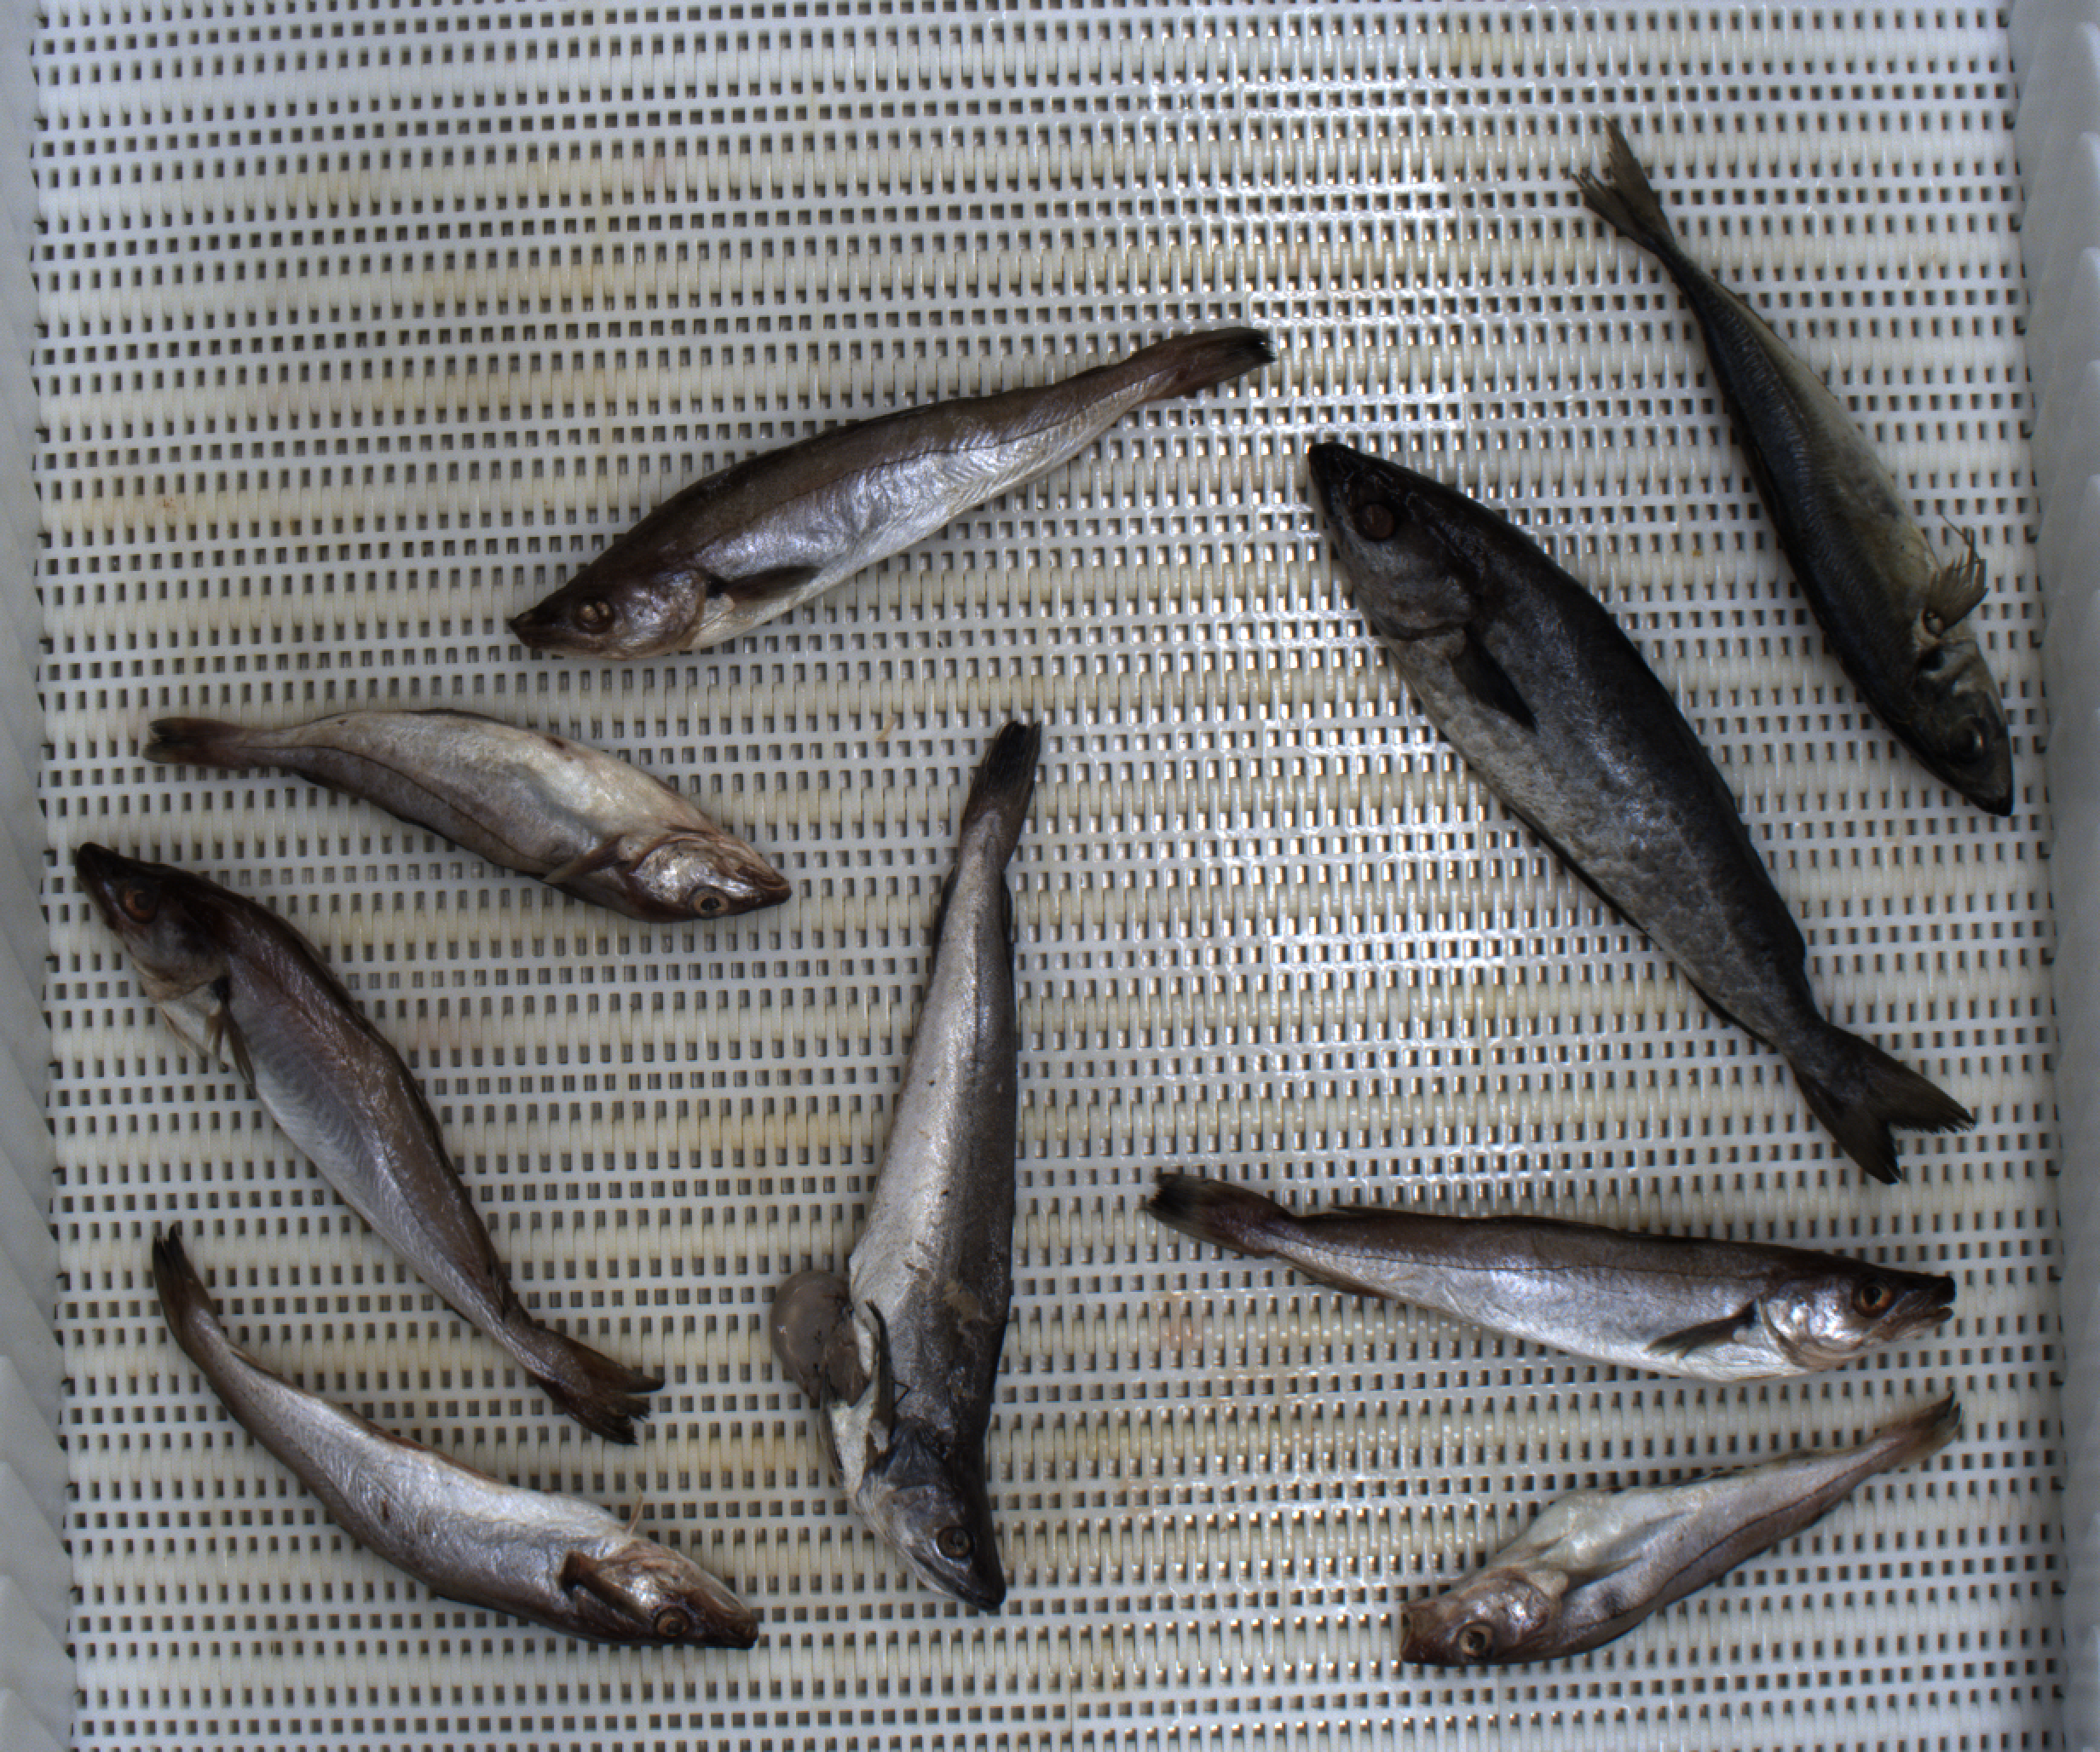
Total fish: 9
Cod: 0
Haddock: 2
Whiting: 4
Hake: 1
Horse mackerel: 1
Saithe: 1
Other: 0